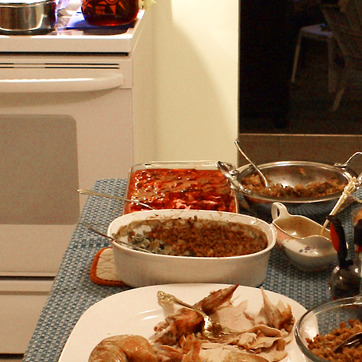
Material: food